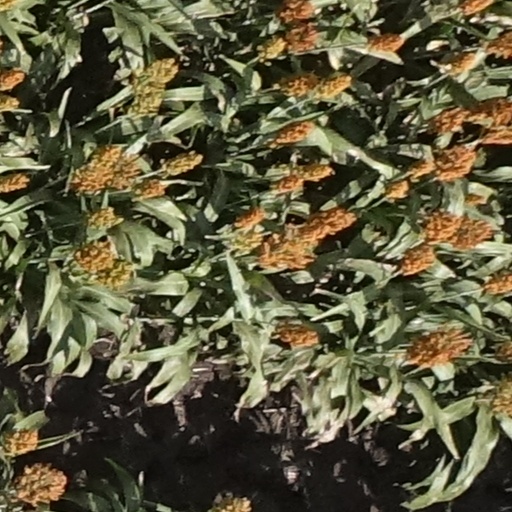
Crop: sorghum